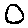
Label: 0